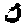
Label: 0